Jamaica Hills, Queens

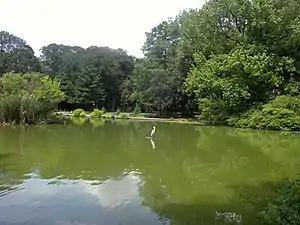
Captain Tilly Park

Jamaica Hills is a small middle class neighborhood in the New York City borough of Queens. The neighborhood is surrounded by Hillcrest (at the Grand Central Parkway to the north), Jamaica Estates (at Homelawn Street, a continuation of Utopia Parkway, to the east), Jamaica (at Hillside Avenue to the south), and Briarwood (at Parsons Boulevard to the west). It is centered on the terminal moraine that runs the length of Long Island. Originally populated with people who left neighborhoods under ethnic transition, Jamaica Hills started to become more ethnically diverse after 1964. The population today is very mixed with a large South Asian population and smaller populations from the Caribbean, Central America, and China. Because of the opening of a Greek Orthodox church in the 1960s, many Greek immigrants also live in the area. Jamaica Hills is patrolled by the New York City Police Department's 107th Precinct.